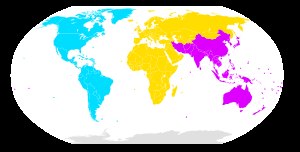
Mellembølgebåndet
ITU-regioner.      Region 1      Region 2      Region 3
Mellembølgebåndet er et frekvensbånd, som man på verdensplan i tre forskellige regioner er blevet enige om at kunne sende i – og som en radiomodtager til mellembølgebåndet kan modtage: